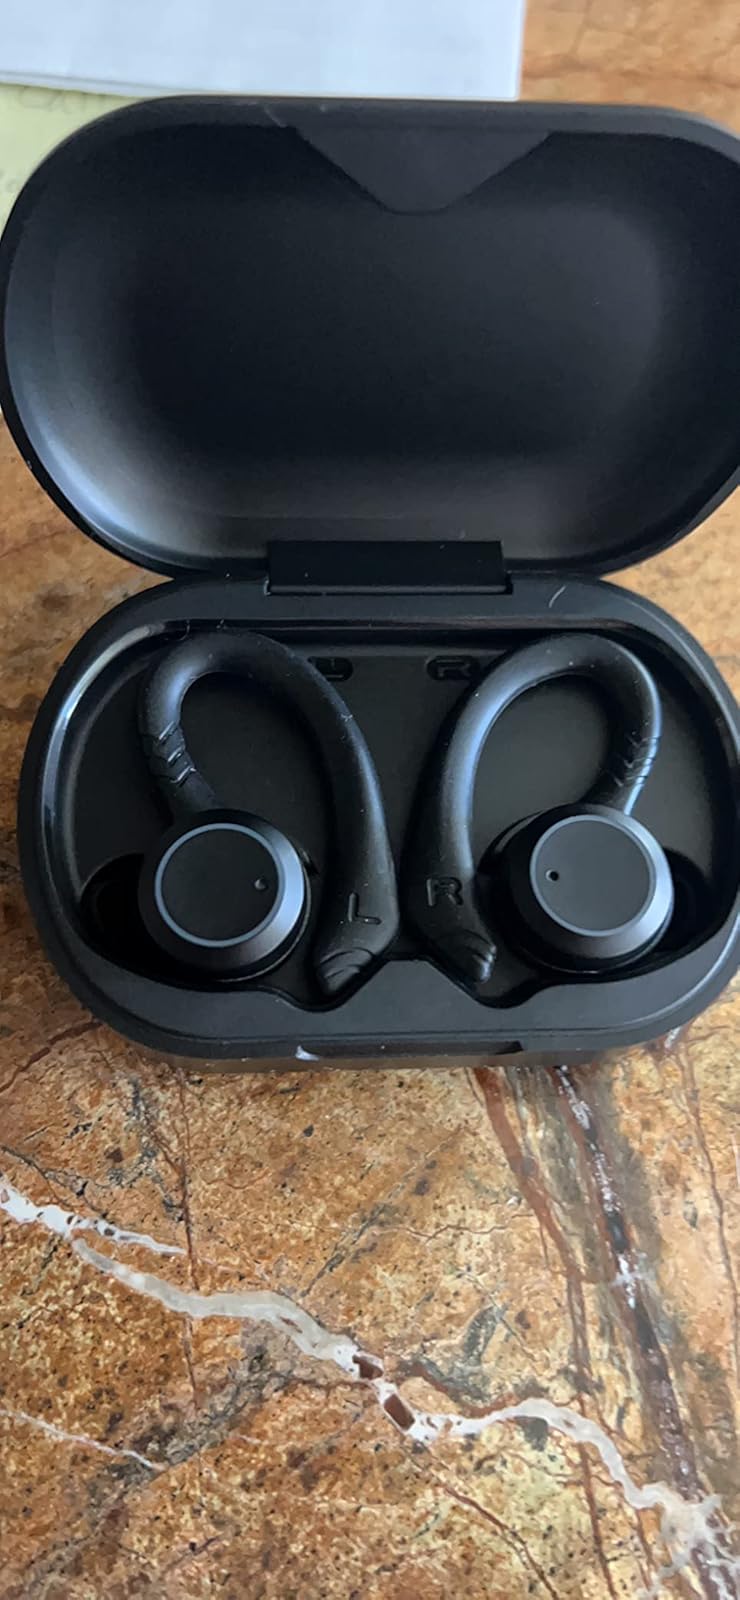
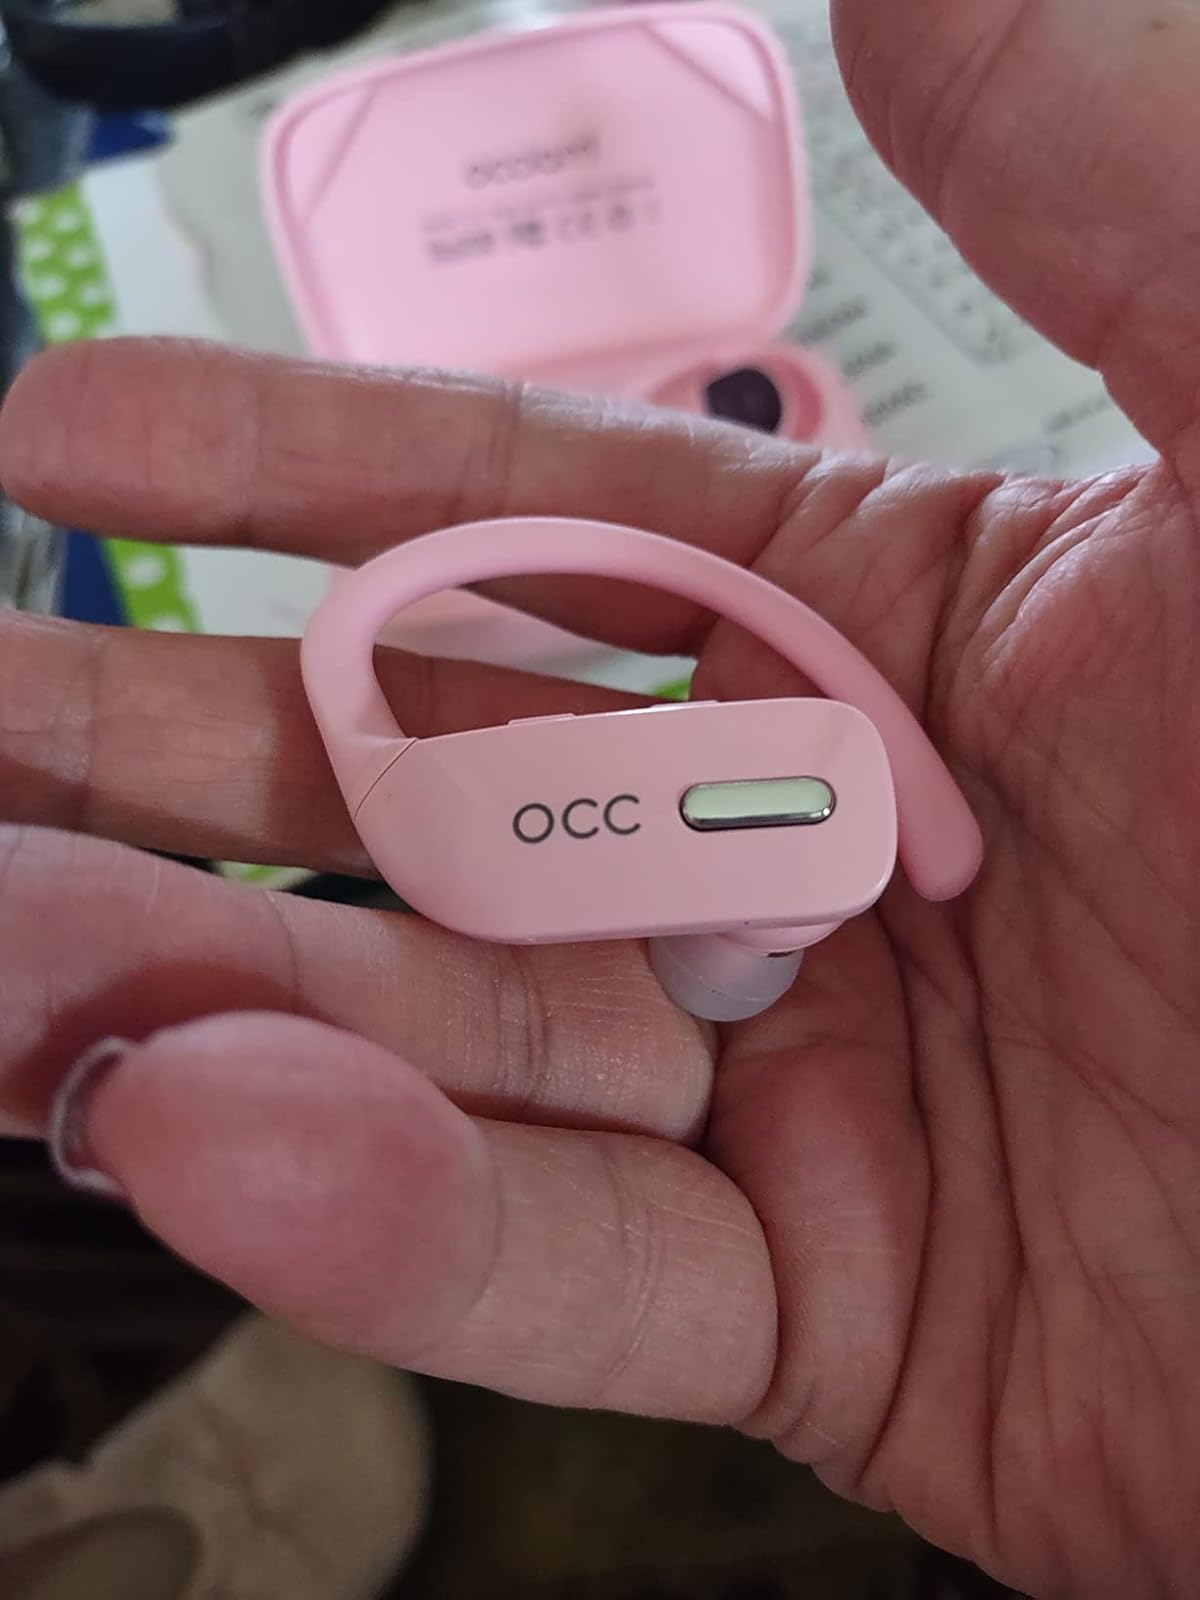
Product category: earbuds
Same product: no